Bliaut

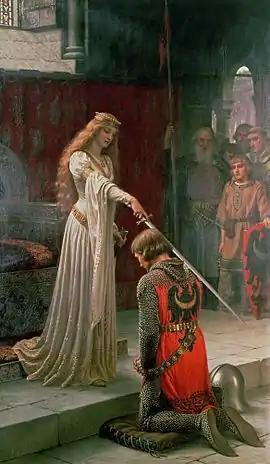
Victorian notion of a bliaut: "The Accolade" by Edmund Blair Leighton.

The Pre-Raphaelite Brotherhood became interested in the ideals and clothing of the Middle Ages and Renaissance. As a result, the bliaut as then understood is frequently featured upon women in their works. The most popular example of this particular garment in Pre-Raphaelite art may be by Edmund Blair Leighton.